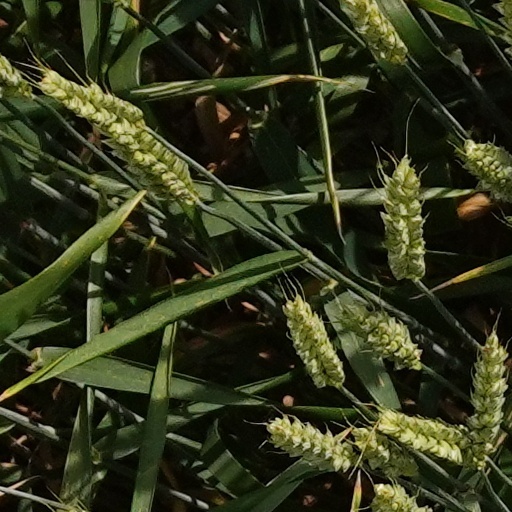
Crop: wheat